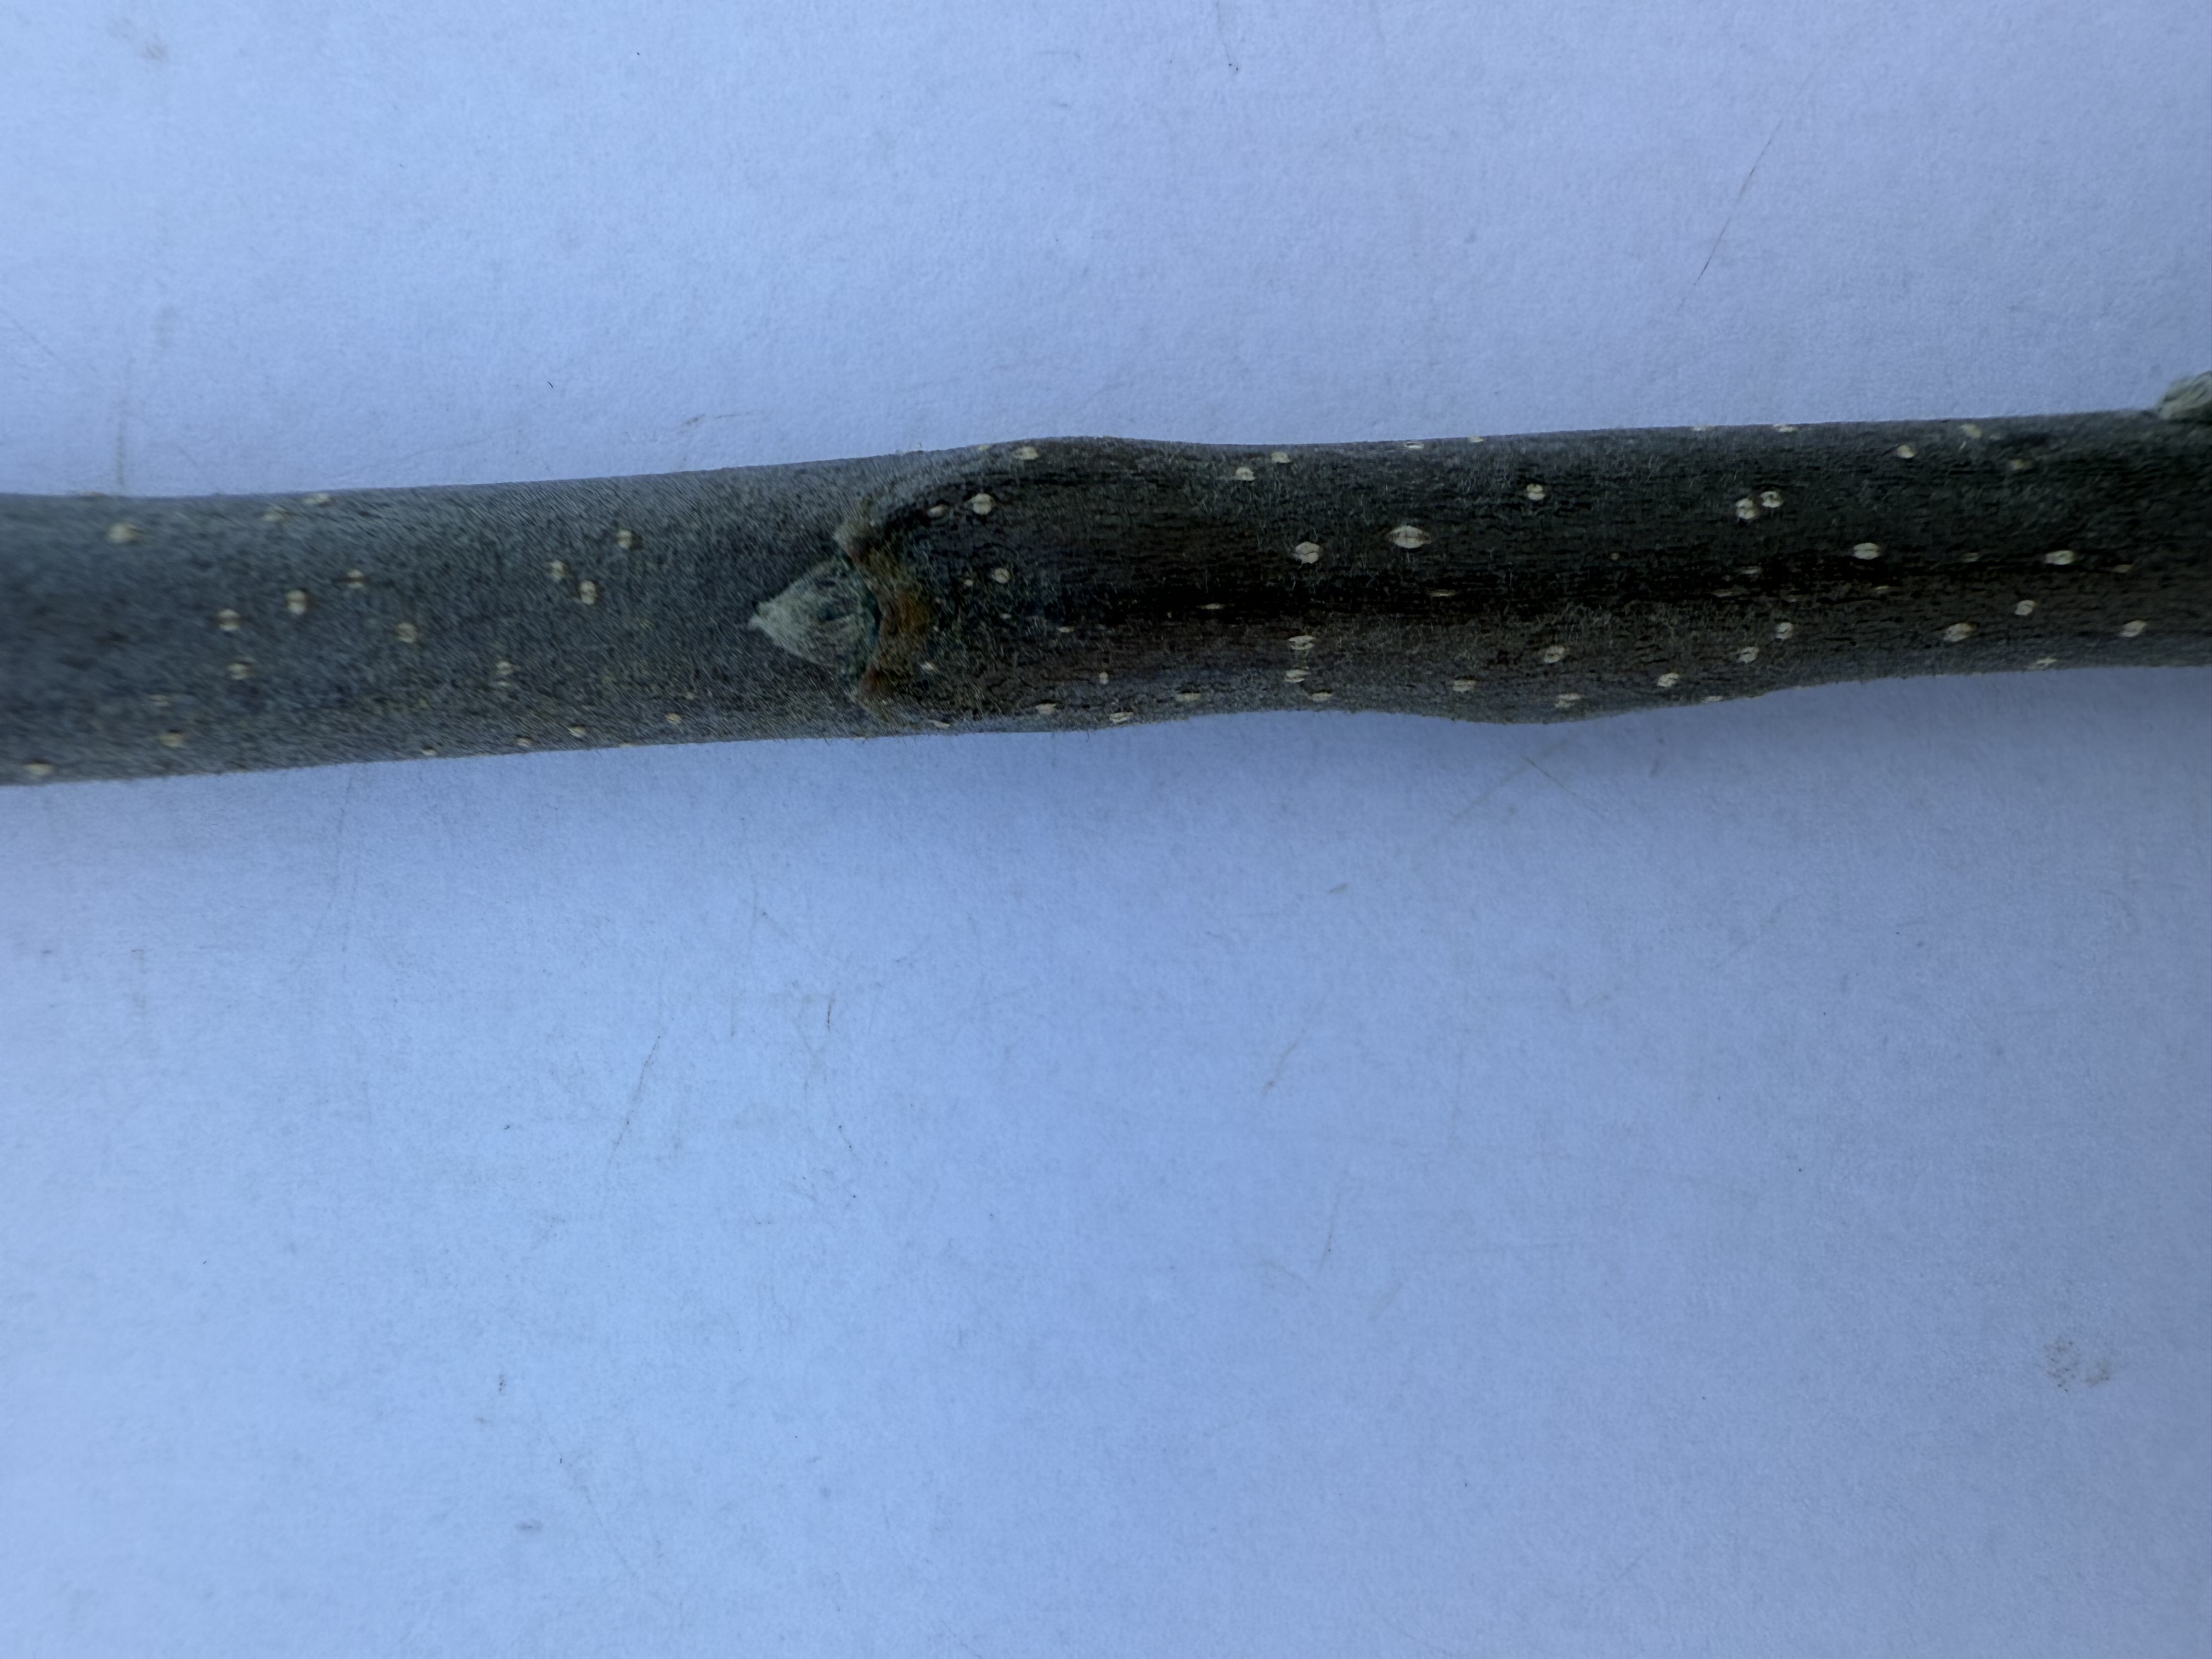
Variety: Golden Apple